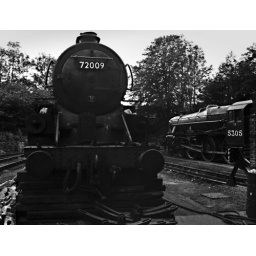
In de zomer van 1993 brachten mijn vrouw en ik de vakantie door in Engeland. We bezochten diverse museumlijnen.